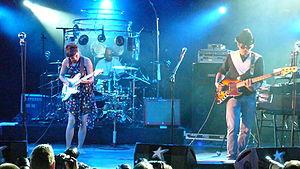
The Dø en concert au Paléo 2008
The Dø [ðœ do] est un groupe d'indie pop français, originaire de Paris. Formé en 2005, le duo est composé d’Olivia Merilahti et de Dan Levy. Leur premier album, A Mouthful, atteint dès sa sortie en 2008 la première place des ventes en France. Shake Shook Shaken, troisième album du groupe, est récompensé en 2015 par une Victoire de la Musique dans la catégorie album rock de l'année.